Mary Ann Lisanti

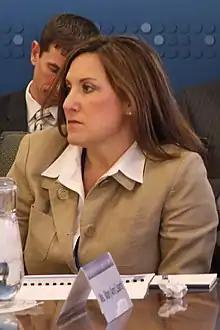
Lisanti in 2015

Mary Ann Lisanti (born October 27, 1967) is an American politician and a member of the Democratic Party, who represented District 34A in the Maryland House of Delegates. Previously she represented district F on the Harford County Council, representing Havre de Grace, Abingdon, Belcamp/Riverside and Aberdeen Proving Ground. In January 2014 Lisanti filed to run for the Maryland House of Delegates and to not seek a 3rd term on the County Council. She was first elected in 2014 and re-elected in 2018. Before her tenure in the state legislature, she served on the Harford County Council. In early March 2019, the House of Delegates unanimously censured Lisanti for a racial slur directed at the African-American majority Prince George's County, with her own county's Democratic Party calling for her resignation.